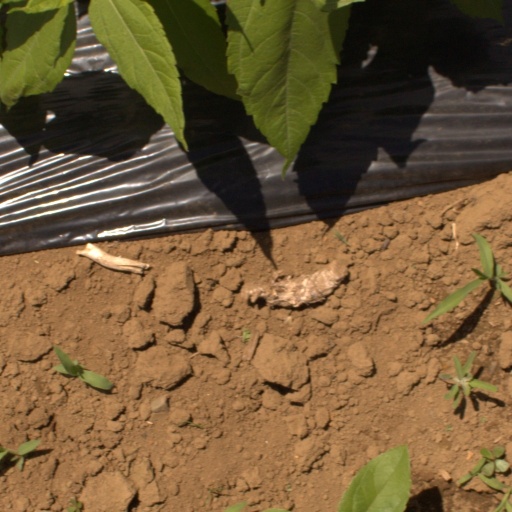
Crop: Jerusalem artichoke